Lewis Jones (Patagonia)

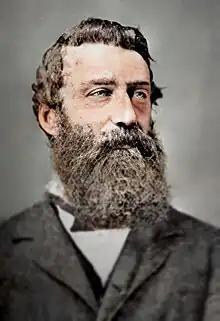
Lewis Jones (Patagonia)

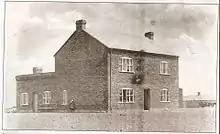
House of Lewis Jones in Trelew.

Lewis Jones (30 January 1837 – 24 November 1904) was one of the founders of the Welsh settlement in Patagonia. The city of Trelew was named after him.